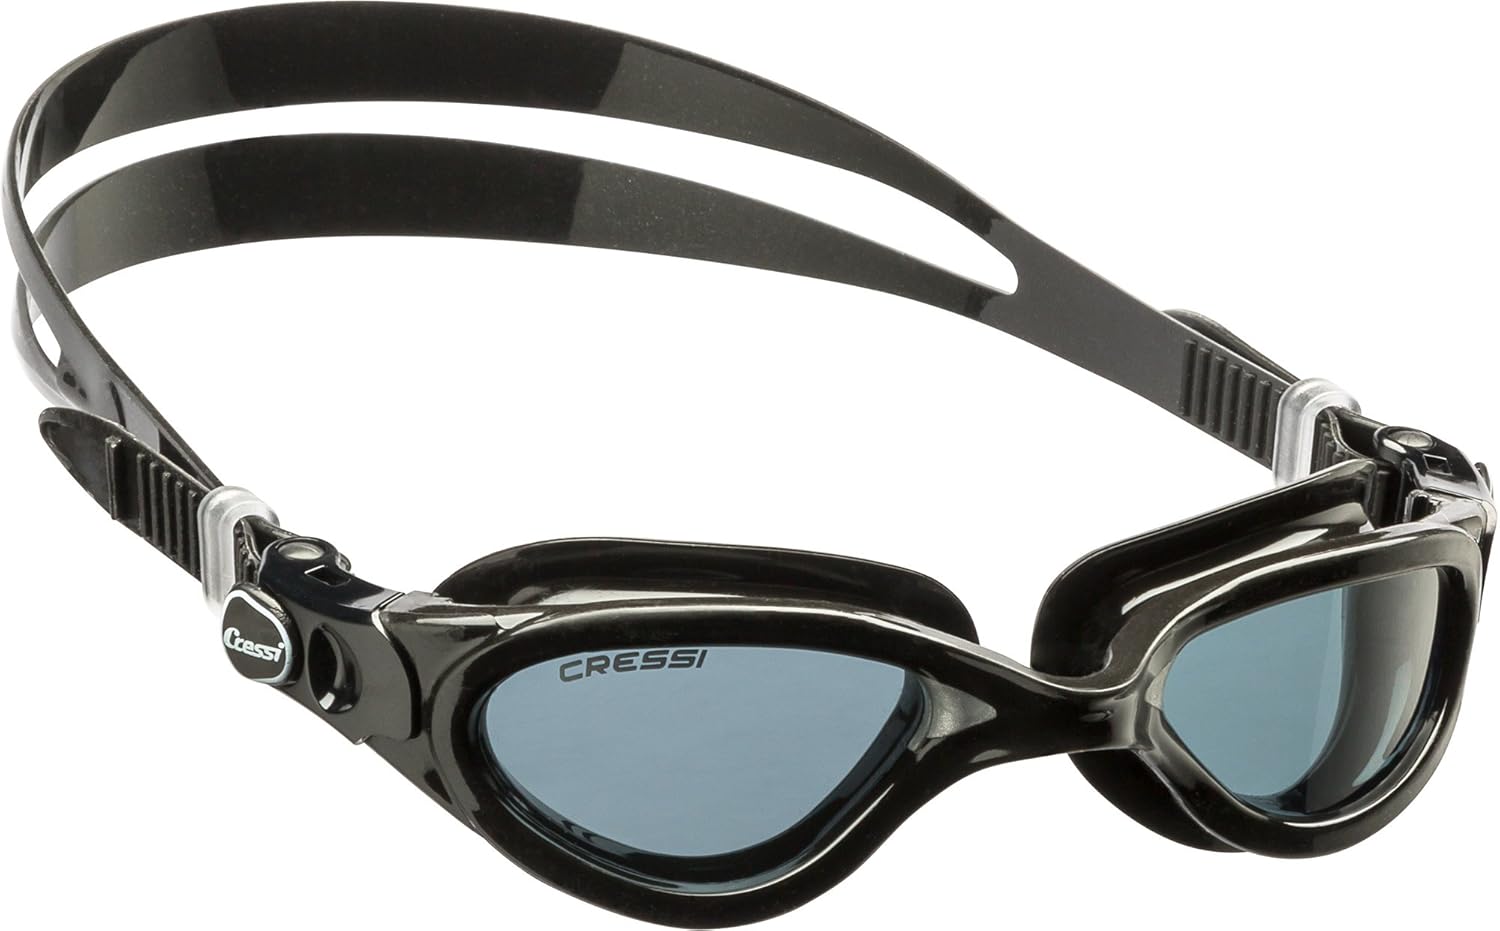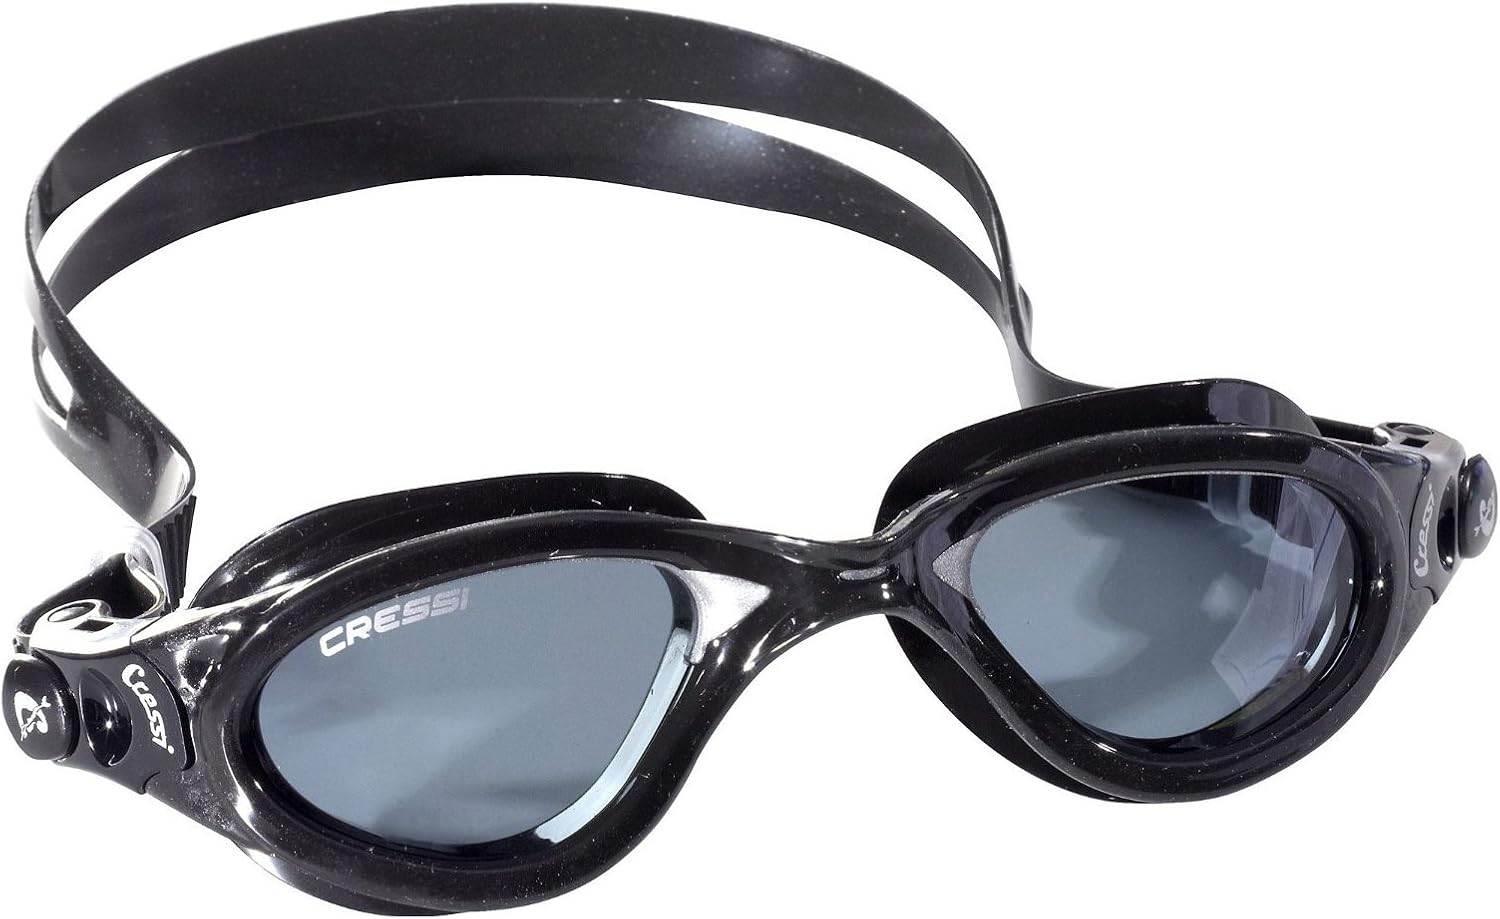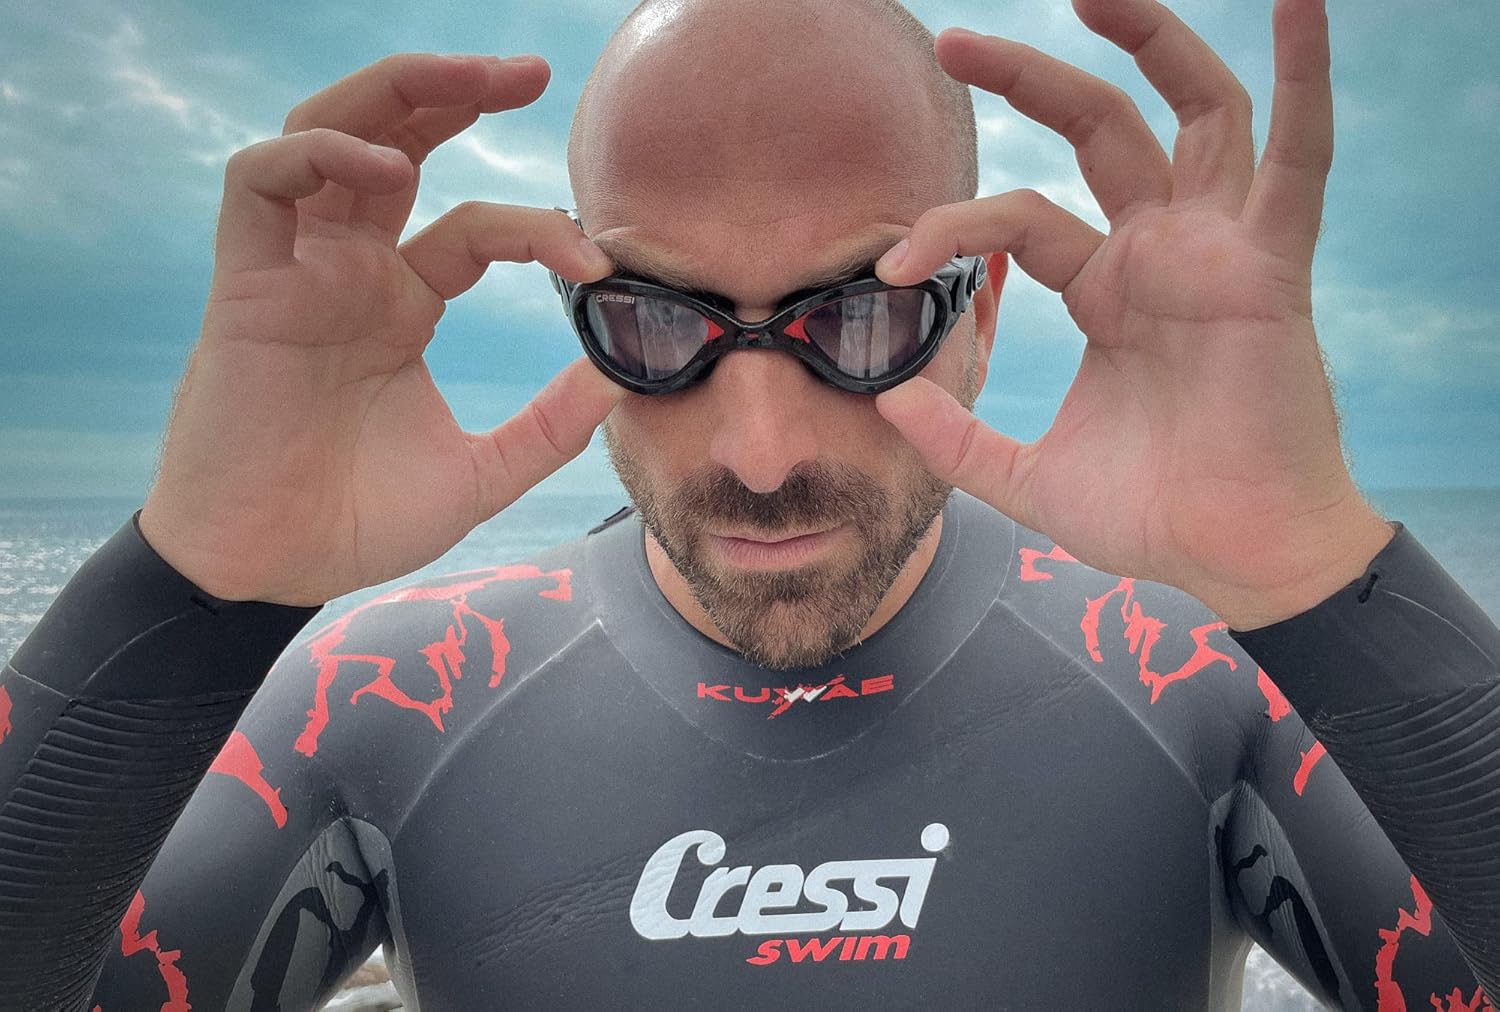
Cressi Adult Comfortable Silicone Swimming Goggles for Indoor Pool and Outdoor Use - Flash: Made in Italy
Category: Sports & Outdoors
Cressi Flash goggles are perfect for all swim lovers. The Flash goggles are characterized by an elastic nose bridge , which allows for perfect adaptability to a large number of facial proﬁles. The lenses are slightly inclined at 18° to follow the natural shape of the human face and increase the field of view. They are also shatterproof and offer UV ray protection. An internal anti-fogging treatment prevents fog during use. The nose gasket is made with hypoallergenic, high-quality TPR to ensure comfort and a perfect seal. The double-strap is made of silicone to ensure a perfect fit without over-tightening. The Cressi-patented buckle system makes adjusting the strap effortless. Easy replacement of strap and buckle system. The Flash are versatile goggles, ideal for recreational swimming and competition, as well as both indoor and outdoor use. The Flash is designed and manufactured in Italy by Cressi, an Italian brand pioneer in scuba diving, snorkeling and swimming equipment since 1946. The product is covered by a 2-year limited warranty.
Features: The Flash are high-quality Italian made swimming goggles that are ideal for both recreational swimming and competition. | Curved, shatterproof lenses with external Anti-Scratch treatment. Slightly inclined lenses to increase field of view. | Lenses are shatterproof, anti-fog treated, and offer UV ray protection. Nose gasket is made with hypoallergenic, high-quality TPR. | The Double-strap is made of silicone to ensure a perfect fit. The Cressi-patented buckle system makes adjusting the strap effortless. | The Flash is designed in Italy by Cressi and made in Italy. Cressi has been an Italian brand pioneer in scuba diving, snorkeling, and swimming equipment since 1946. | Curved, shatterproof lenses with external anti-scratch treatment. | Lenses have UV protection and internal anti-fog treatment. | Flexible, virtually indestructible, micro adjustable buckles | Interchangeable and replaceable buckle system works with all other models in the Cressi Swim line.